Boy Meets World season 5

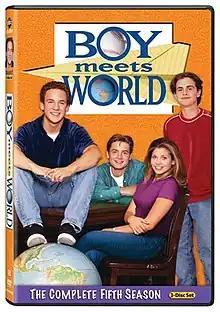
Season 5 DVD cover

The fifth season of the television comedy series "Boy Meets World" aired between October 3, 1997 and May 15, 1998, on ABC in the United States. The season was produced by Michael Jacobs Productions and Touchstone Television with series creator Michael Jacobs as executive producer. It was broadcast as part of the ABC comedy block TGIF on Friday evenings.